Question: Please indicate a possible affordance area of baseball bat that can be used for holding
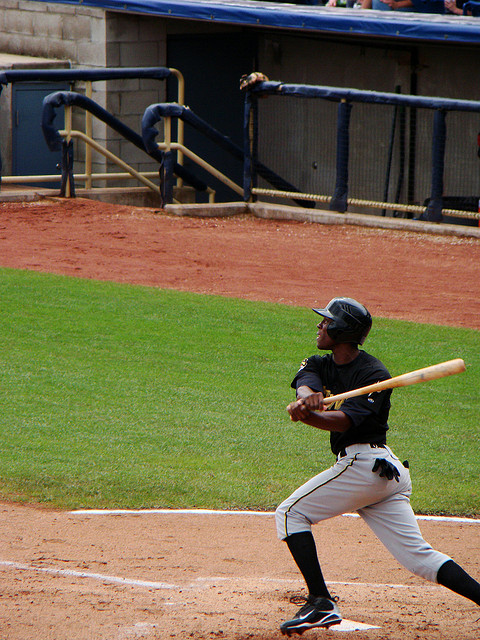
Answer: [282.807, 380.351, 330.526, 426.667]